Dolly Tree

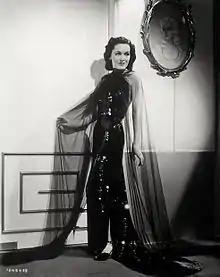
Maureen O'Sullivan in "Hold That Kiss" (1938) wearing a dress designed by Dolly Tree

Please see the illustrated Biography Dolly Tree: A Dream of Beauty by Gary Chapman published in 2017.